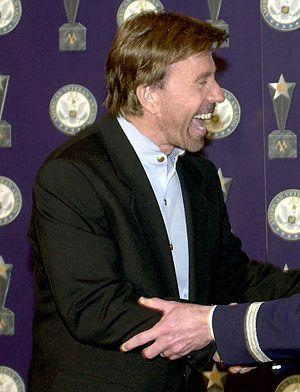
Carlos Ray Norris, dit Chuck Norris, est un acteur américain né le 10 mars 1940 à Ryan.